Olympia Brass Band

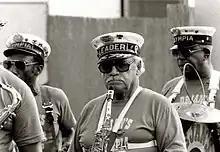
"Olympia Brass Band" in Hollabrunn (1986), in the center Harold Dejan

The Olympia Brass Band is an American jazz brass band from New Orleans.